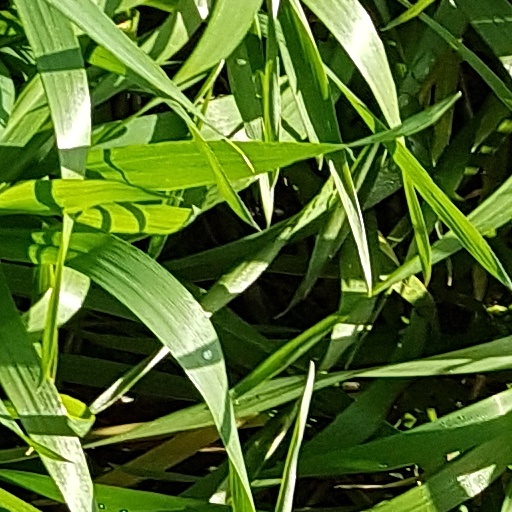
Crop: wheat